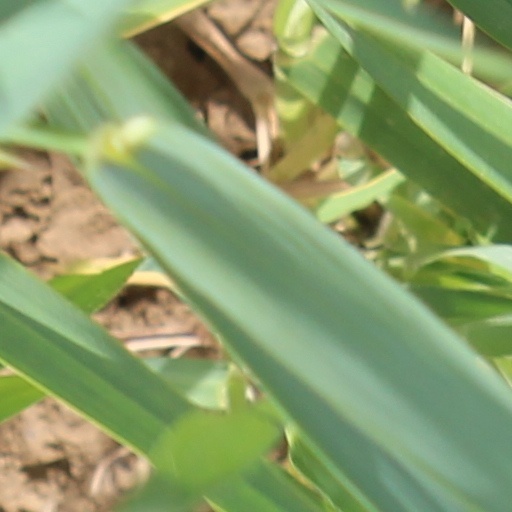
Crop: wheat